Answer in natural language. Is Window to the right of dark brown office table with drawers? Choose between the following options: no or yes
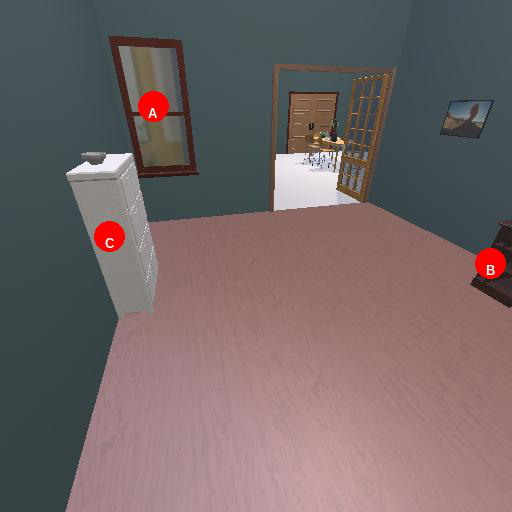
<answer>no</answer>